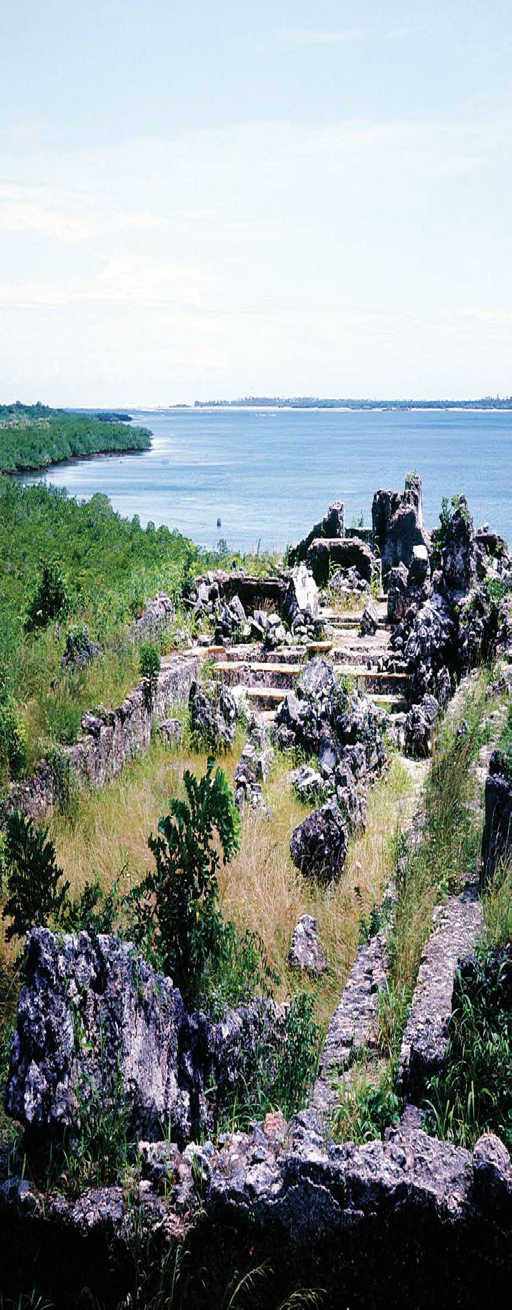
after landing by the island shown here , explorer insisted that its leader , a man named person , agree to rule .